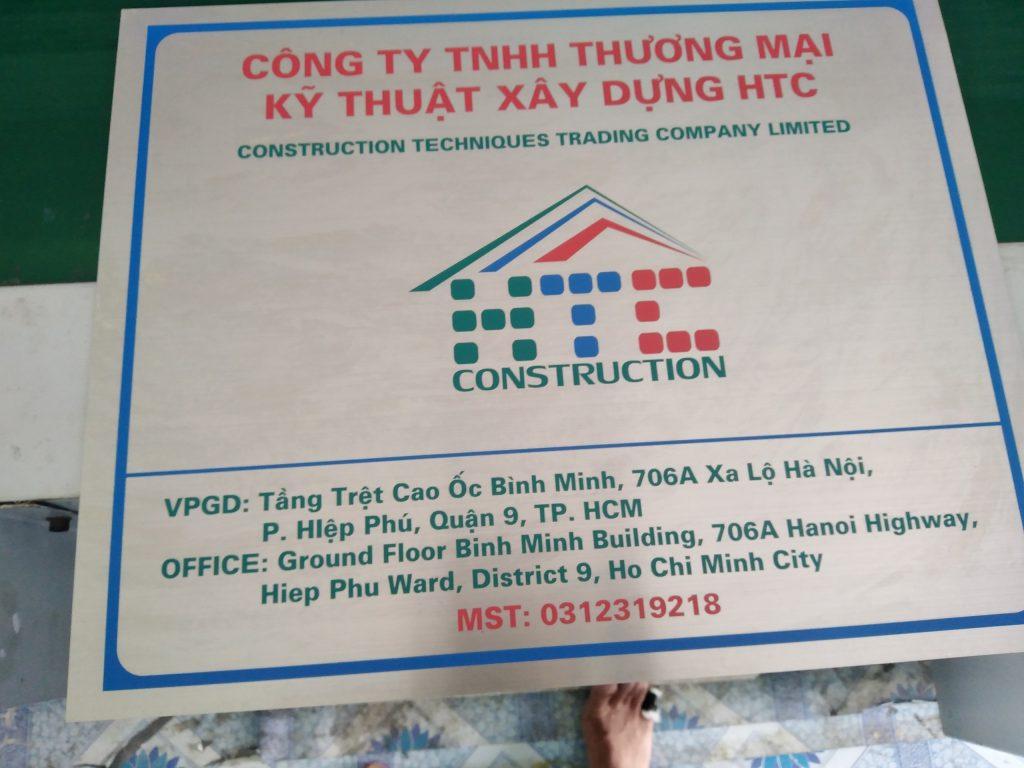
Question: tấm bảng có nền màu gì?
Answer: màu trắng